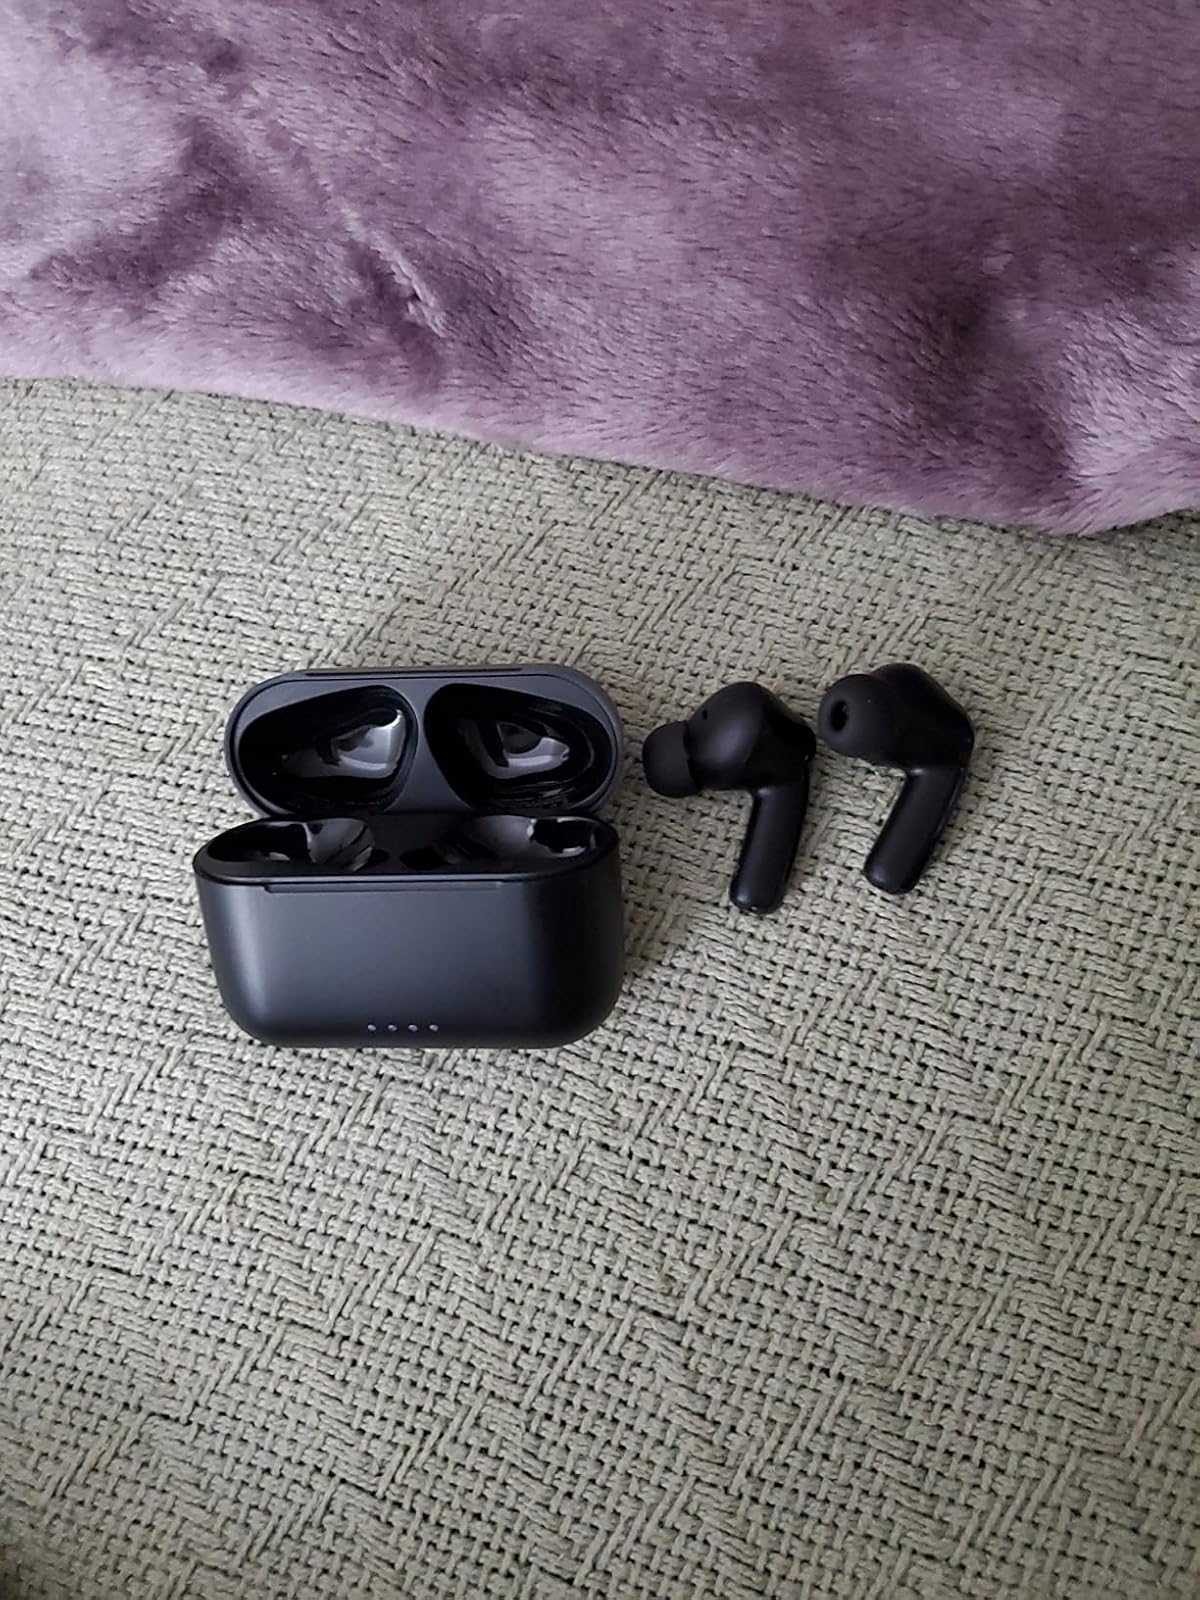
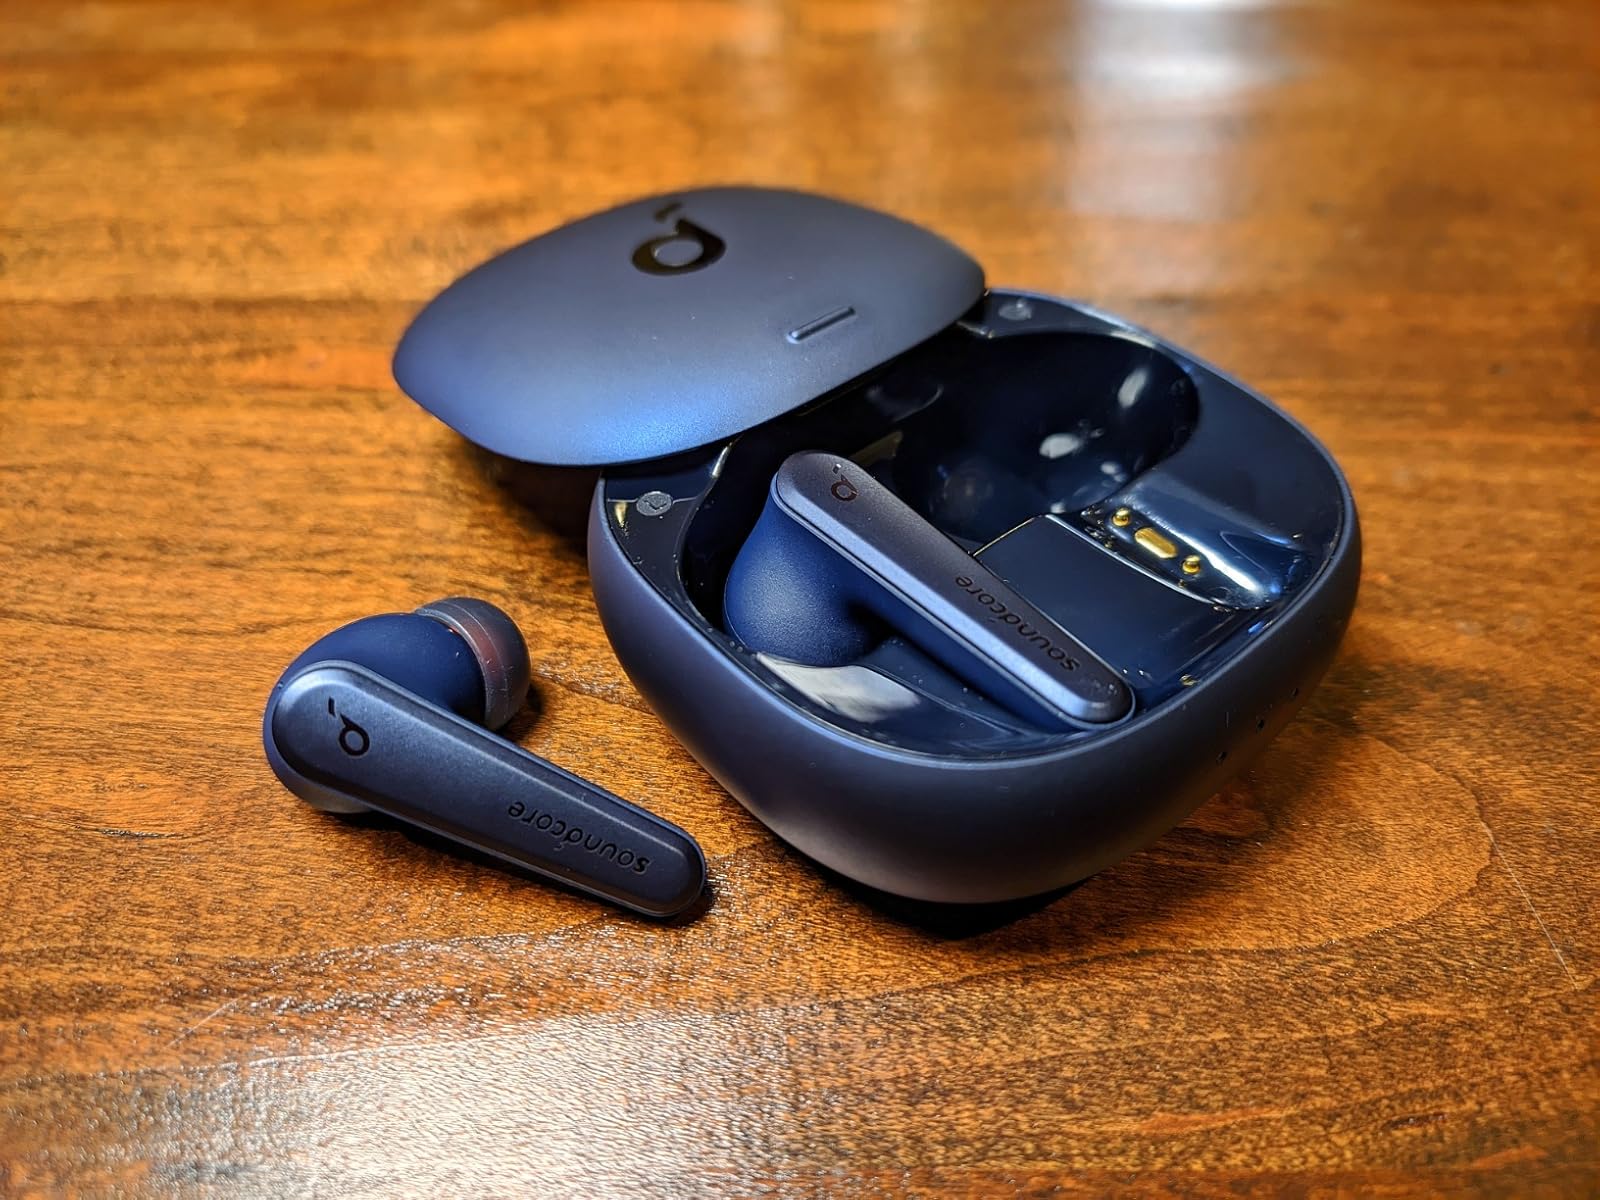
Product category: earbuds
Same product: no